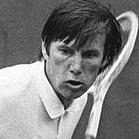
Age: 35